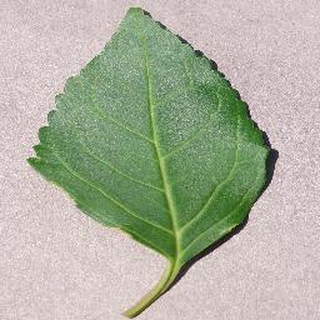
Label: healthy_cherry